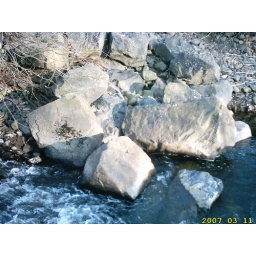
These are some rocks taken by Ammanford river near tesco.